Simon Fraser (Australian sportsman)

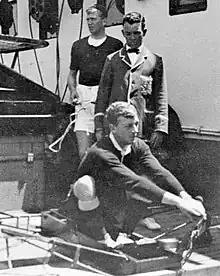
Fraser in 1912

Simon Fraser Jr. (25 August 1886 – 11 May 1919) was an Australian sportsman who was an Olympic rower and played high-level Australian rules football. In football he played with Essendon and University in the Victorian Football League (VFL). As a rower he represented Australia at the 1912 Stockholm Olympics and was a member of the first Australian eight to win the Grand Challenge Cup at the Henley Royal Regatta. In ice hockey he played for the Beavers Ice Hockey Club, one of the four founding teams in the newly founded Victorian Amateur Ice Hockey Association.